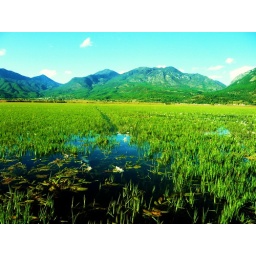
After a 4 hour horse ride in the mountains we were rewarded with a slow boat ride through the grasslands.